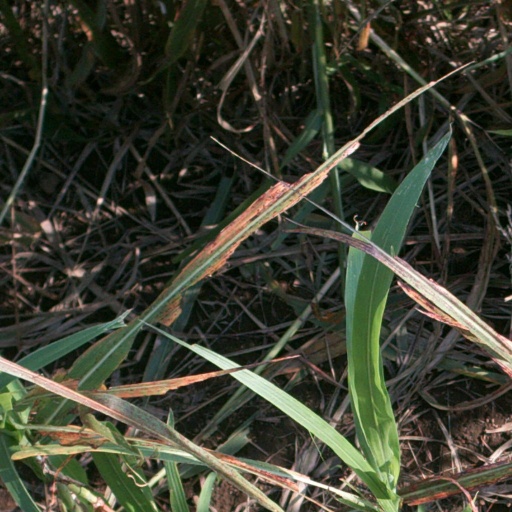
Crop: sorghum